Cybathlon

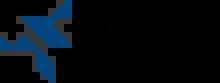
CYBATHLON - For a world without barriers.

CYBATHLON, a project of ETH Zurich, acts as a platform that challenges teams from all over the world to develop assistive technologies suitable for everyday use with and for people with disabilities. The driving force behind CYBATHLON is international competitions and events, in which teams consisting of technology developers from universities, companies or NGOs and a person with disabilities (pilot) tackle unsolved everyday tasks with their latest assistive technologies. Besides the actual competition, the CYBATHLON offers a benchmarking platform to drive forward research on assistance systems for dealing with daily-life challenges, and to promote dialogue with the public for the inclusion of people with disabilities in society. The involvement of the pilot is considered essential both to the competition and in the development process, to ensure that the perspective and needs of end users are considered and addressed.